Answer in natural language. How many CounterTops are visible in the scene? Choose between the following options: 1, 2, 0, 3 or 4
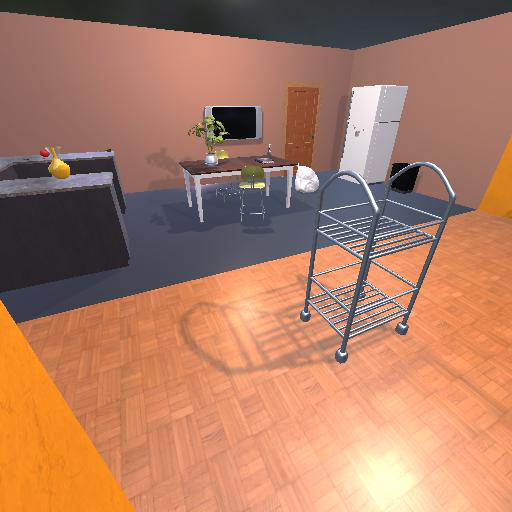
<answer>1</answer>